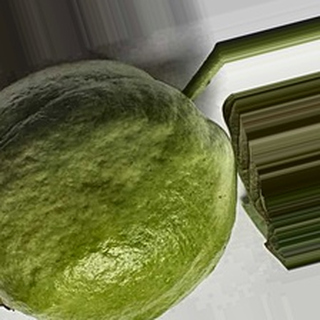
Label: healthy_guava